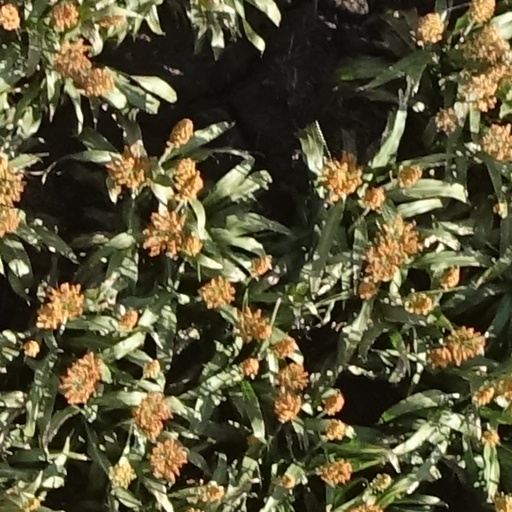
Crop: sorghum